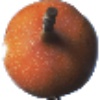
Label: Granadilla 1